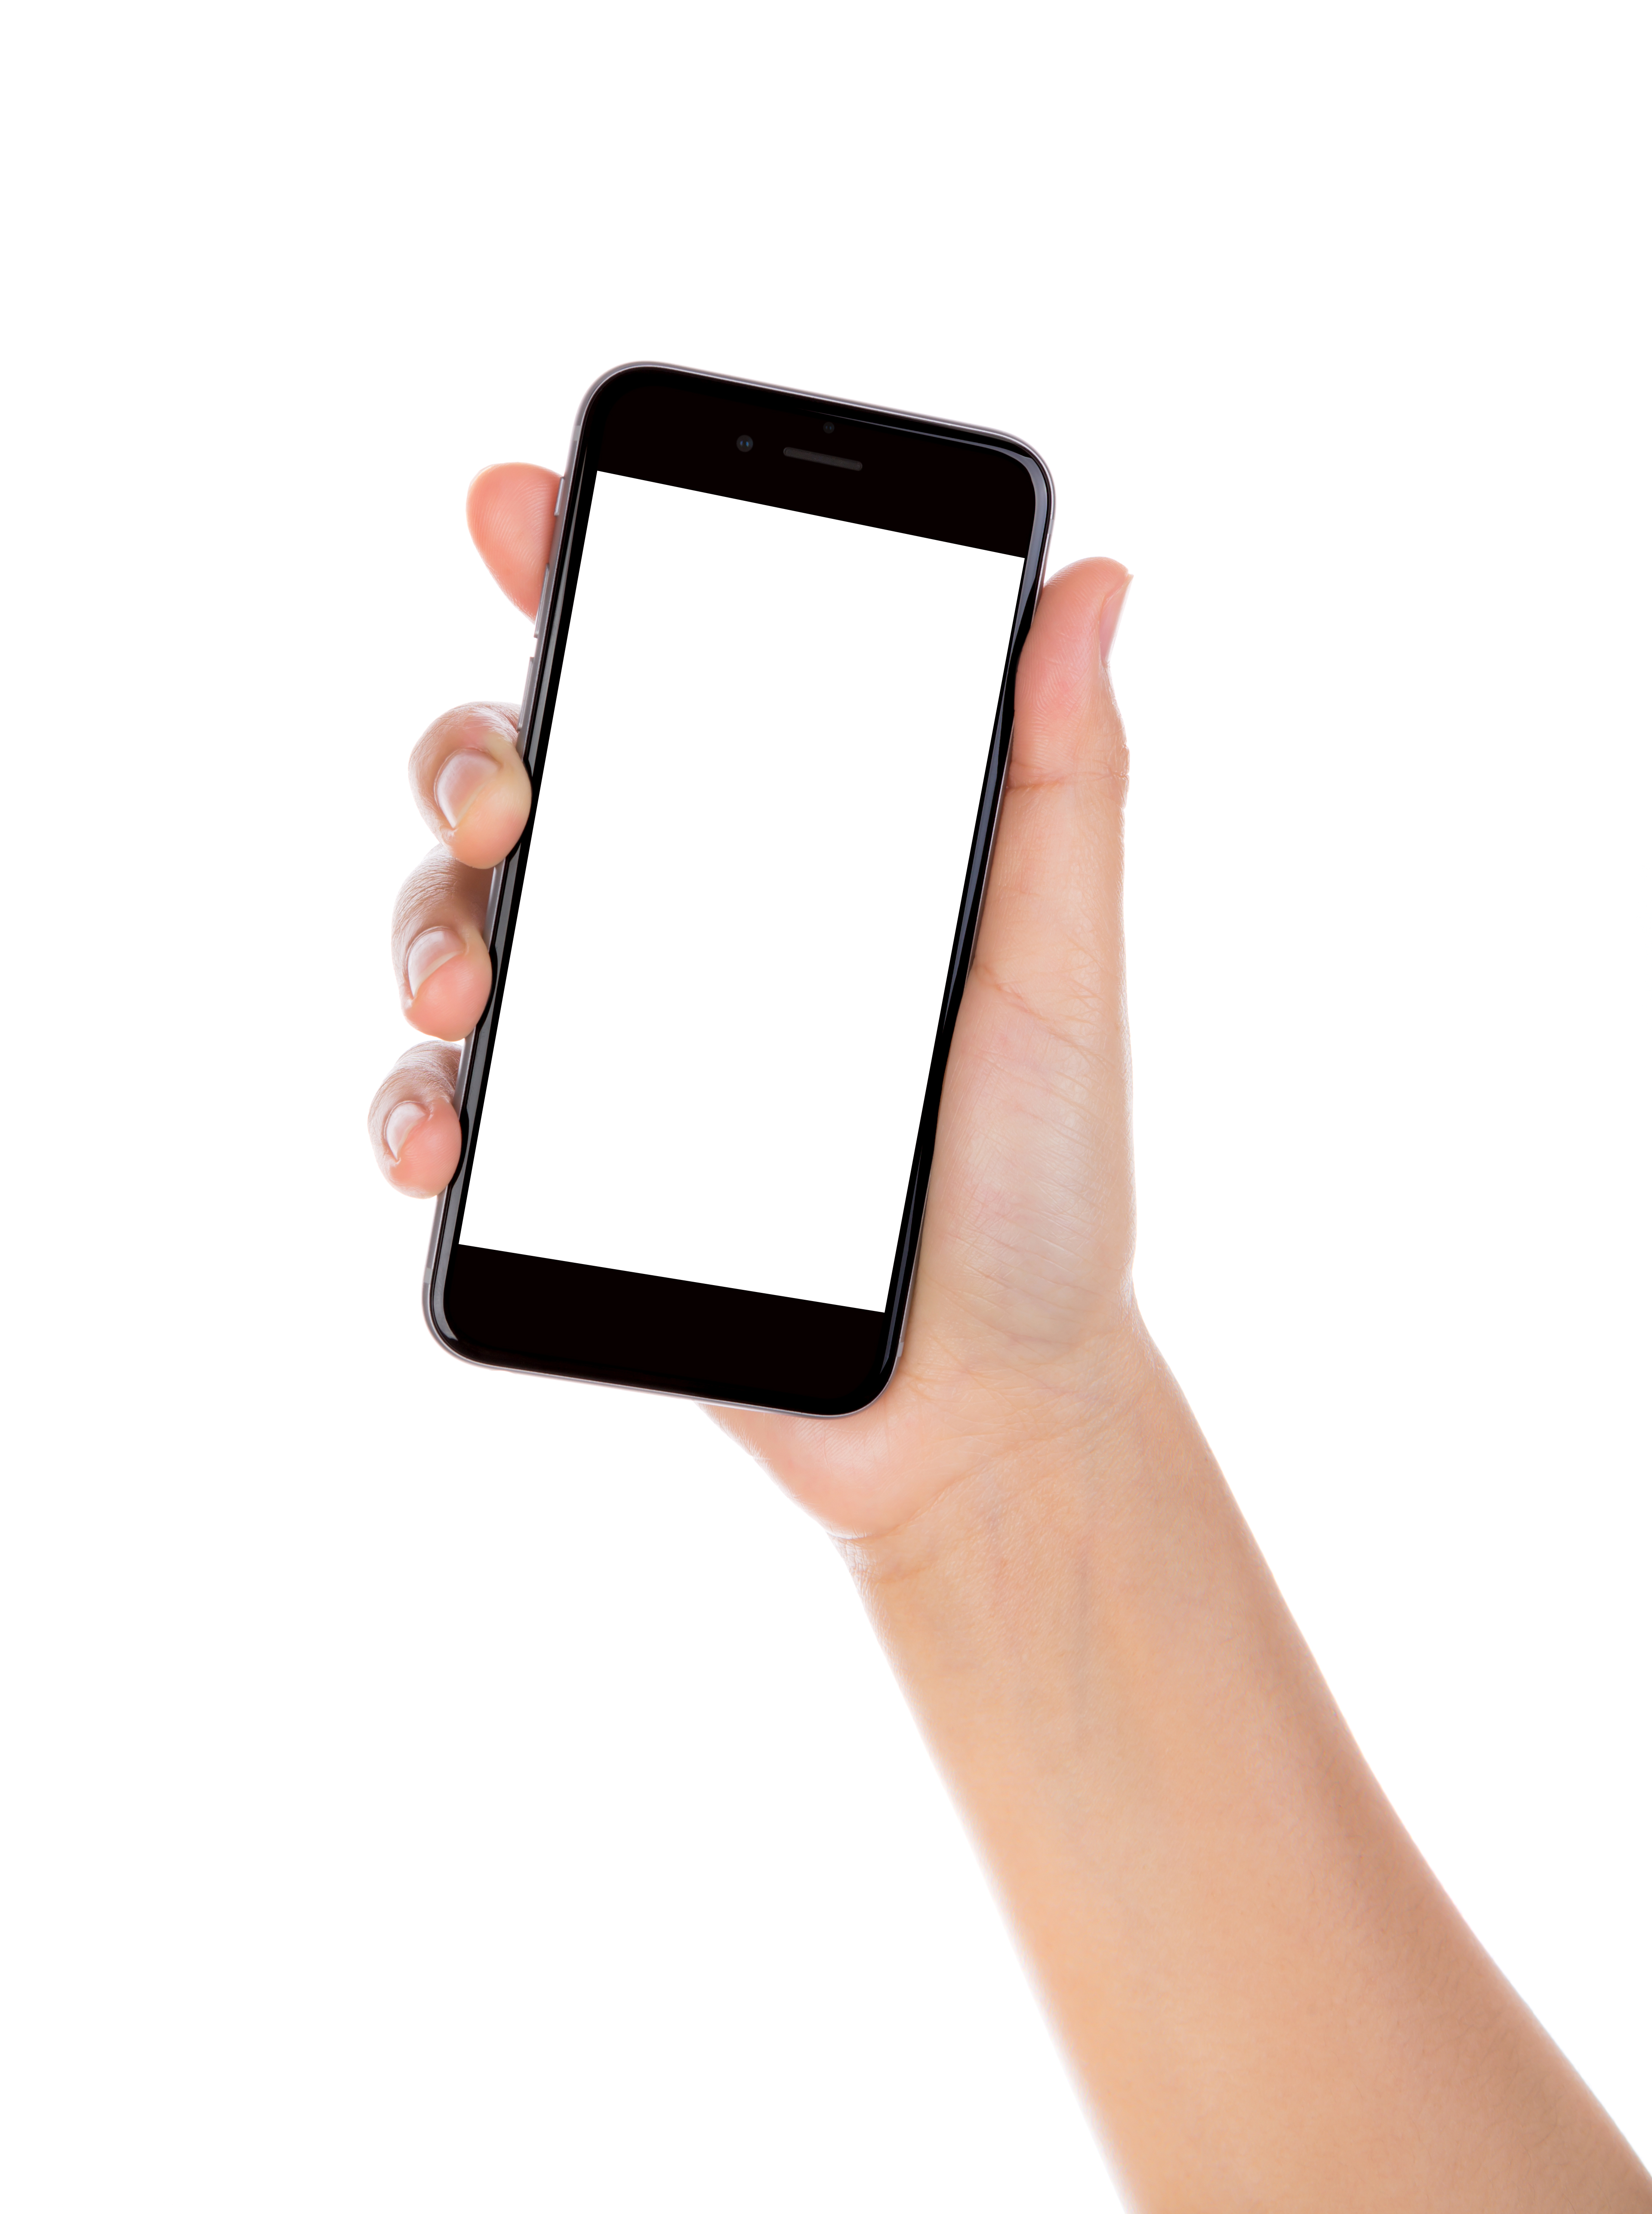
advertise, advertisement, advertising, blank, business, cellphone, commercial, communication, communicator, computer, concept, copy space, device, digital, display, electronic, empty, gadget, hand, hold, information, input, internet, isolated, media, message, mobile, mobility, modern, multimedia, new, pda, phone, photoshoot, review, screen, shooting, showing, shows, smart, smartphone, telephone, touching, touchscreen, using, visual, white, wireless, work, mobile phone, communication device, electronic device, technology, portable communications device, iphone, gesture, finger, mobile phone accessories, mobile phone case, mobile device, thumb, wallet